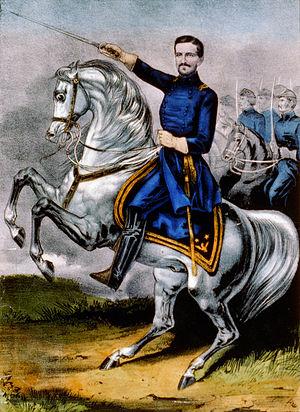
William Starke Rosecrans est un inventeur, dirigeant de la coal-oil company, diplomate, politicien et officier de l'US Army. Il devient célèbre en tant que général de l'Armée de l'Union lors de la guerre de Sécession.